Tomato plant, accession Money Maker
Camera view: vertical (180 deg); turntable rotation: 210 degrees
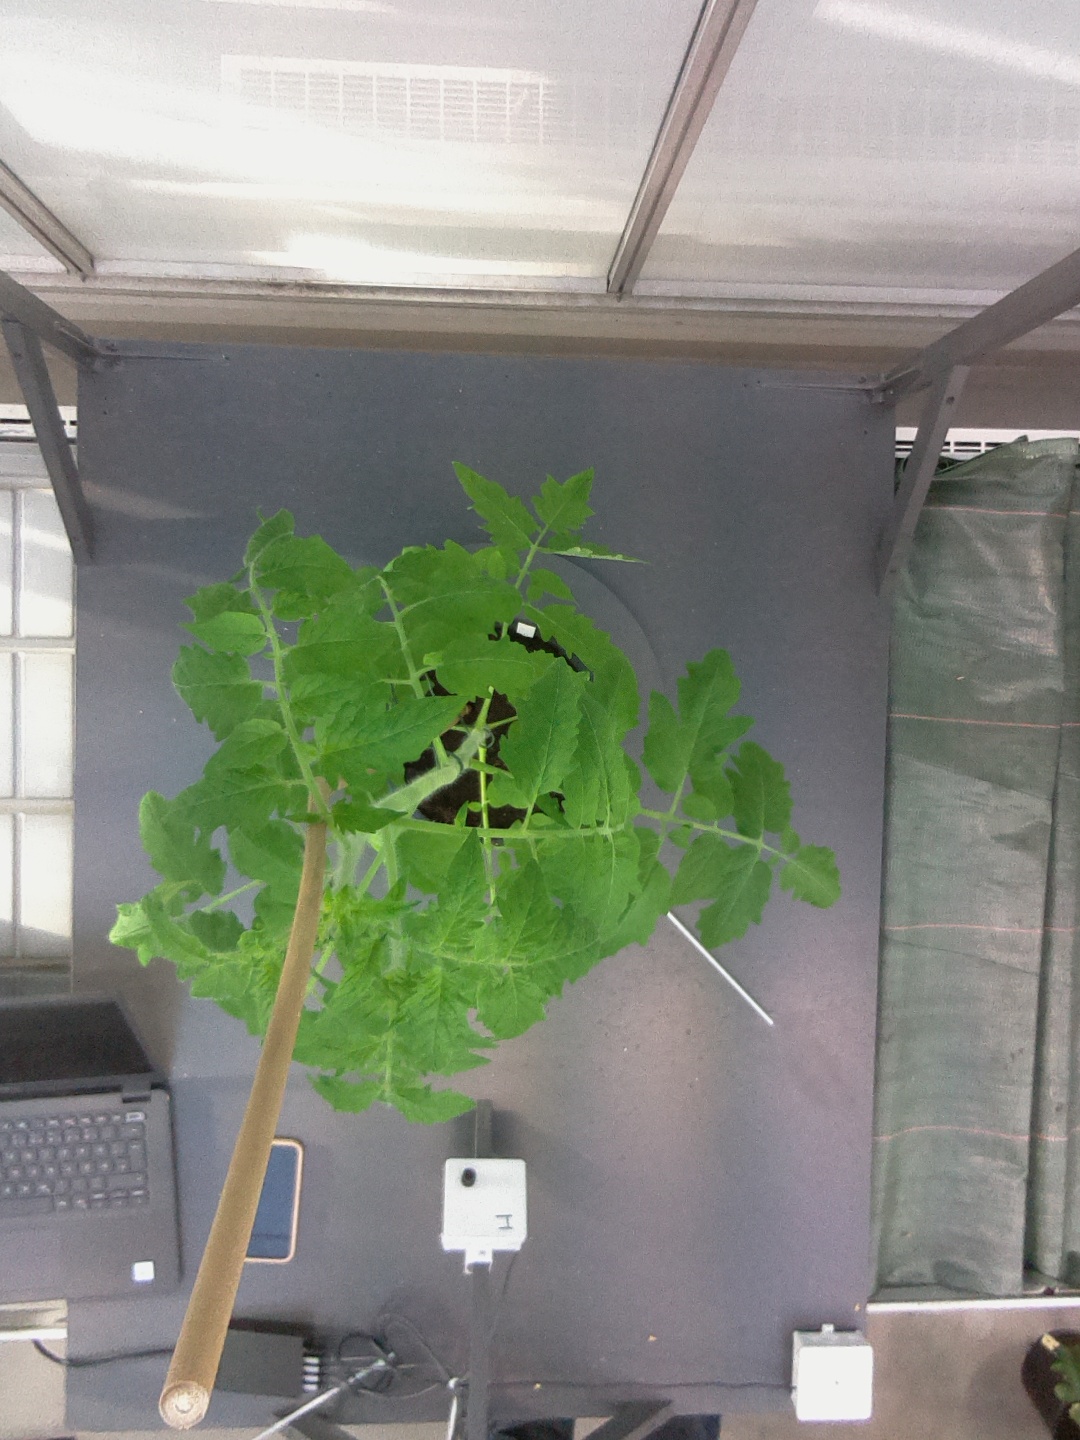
BBCH growth stage 22: 20%-30% Side shoots formed